Float (parade)

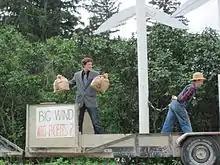
Parade floats can be used to make political statements, such as this protest against wind power, Vasa, Minnesota, 2010.

In the Netherlands, flower parades (called 'Bloemencorso') are a popular tradition. The small country holds some 30 parades, large and small. The world's largest flower parade